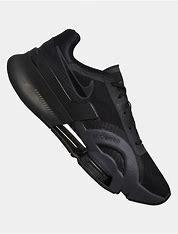
Brand: Nike
Model: Air Zoom Superrep 3